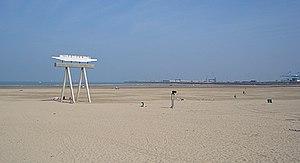
Zeebruges [ze.'bʁyʒ] est une localité située sur la côte belge appartenant à la ville de Bruges, dans la province de Flandre-Occidentale en Région flamande.